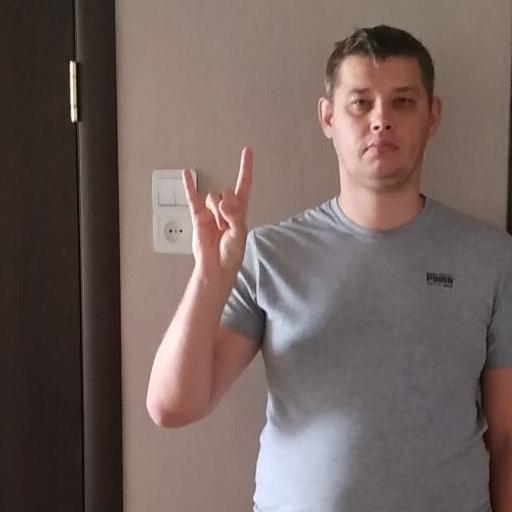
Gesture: rock